Catherine Rob

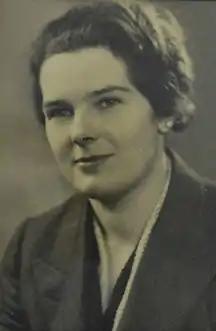

Catherine "Kit" Muriel Rob (21 February 1906 – 6 February 1975) was a British botanist. She lectured and ran courses on botany, and was active in the Yorkshire Naturalists' Union. Rob was recorder for flowering plants in North Yorkshire for thirty-seven years. Rob was also member of the Botanical Society of the British Isles and served as its vice-president from 1961 to 1963.